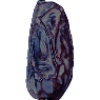
Label: Dates 1